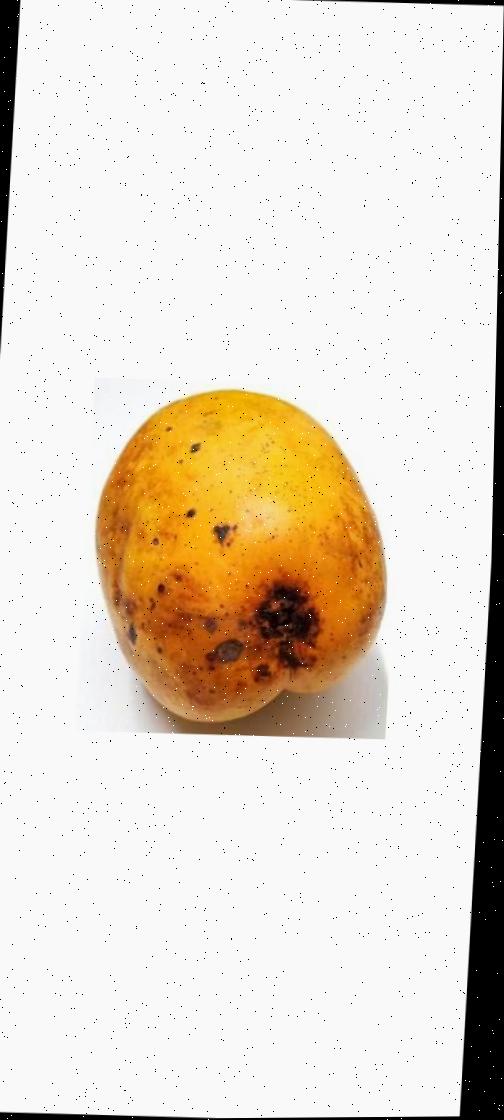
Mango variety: Bari-11